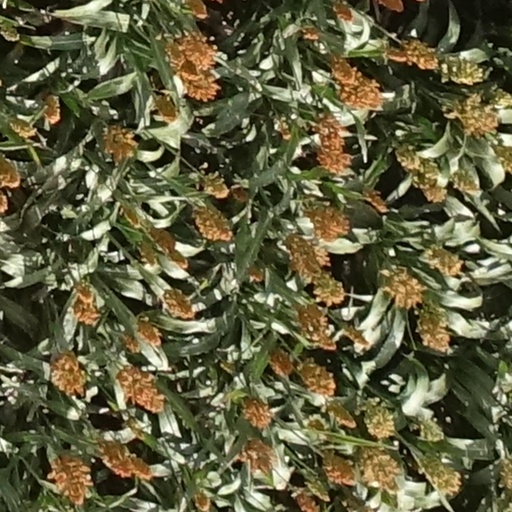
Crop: sorghum